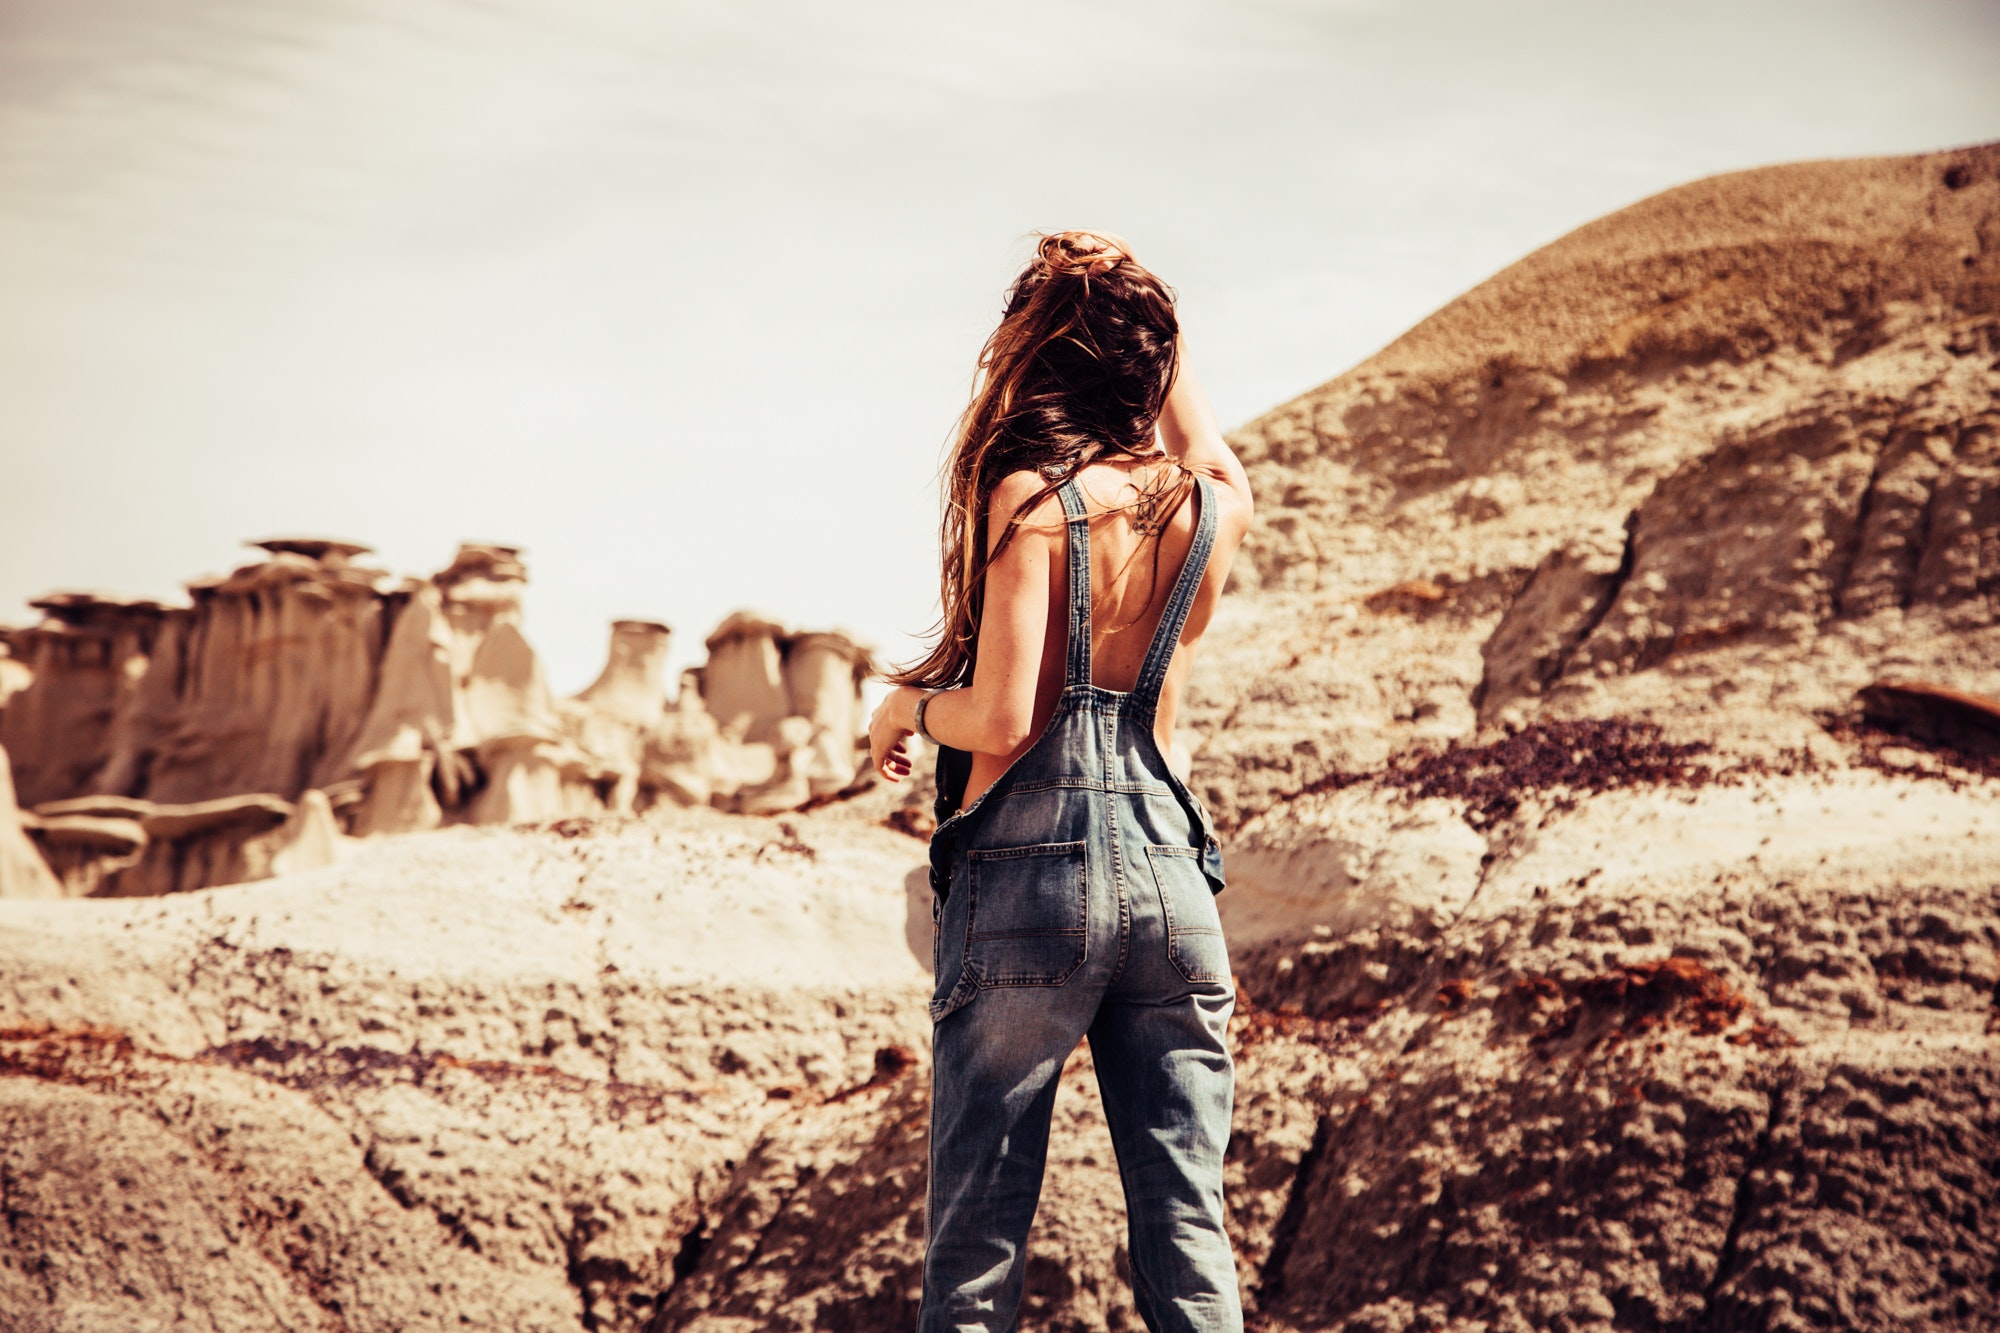
photograph, rock, human, photography, fun, landscape, badlands, adaptation, jeans, tourism, style